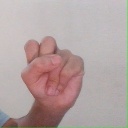
अक्षर: स